Metascience

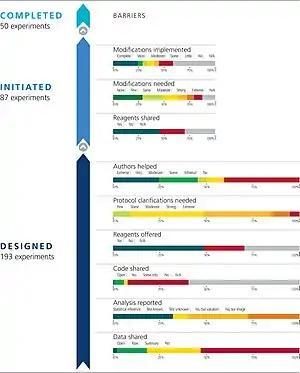
Barriers to conducting replications of experiment in cancer research, "The Reproducibility Project: Cancer Biology"

The replication crisis is an ongoing methodological crisis in which it has been found that many scientific studies are difficult or impossible to replicate. While the crisis has its roots in the meta-research of the mid- to late 20th century, the phrase "replication crisis" was not coined until the early 2010s as part of a growing awareness of the problem. The replication crisis has been closely studied in psychology (especially social psychology) and medicine, including cancer research. Replication is an essential part of the scientific process, and the widespread failure of replication puts into question the reliability of affected fields.